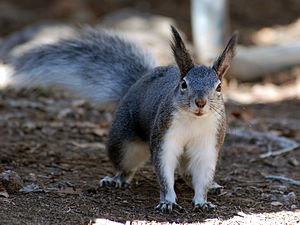
L'écureuil d'Abert est une espèce d'écureuil de la famille des sciuridés qui se rencontre dans le sud des États-Unis ainsi qu'au Mexique.